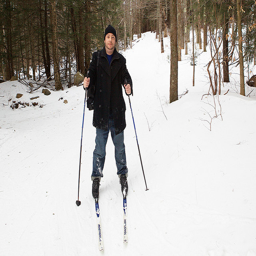
a man standing while wearing some skiis
A man stands on skis on a snowy hill.
a man standing on a pair of skis in a snowy area
Dude on skis poses for photo in the snow
A man with a coat and hat cross-country skiing in the snow